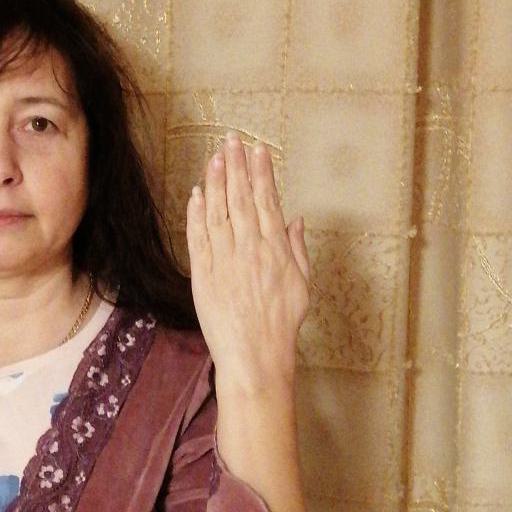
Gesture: stop_inverted